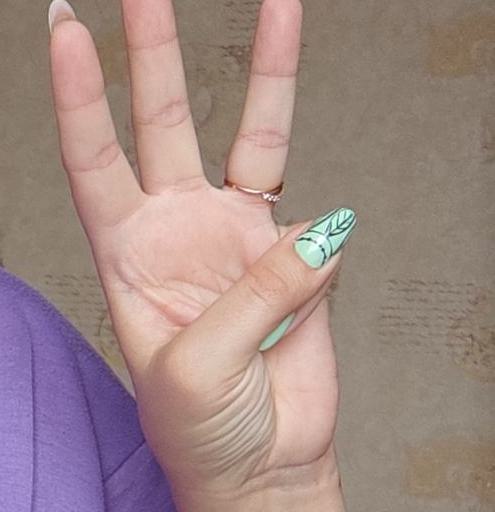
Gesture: three